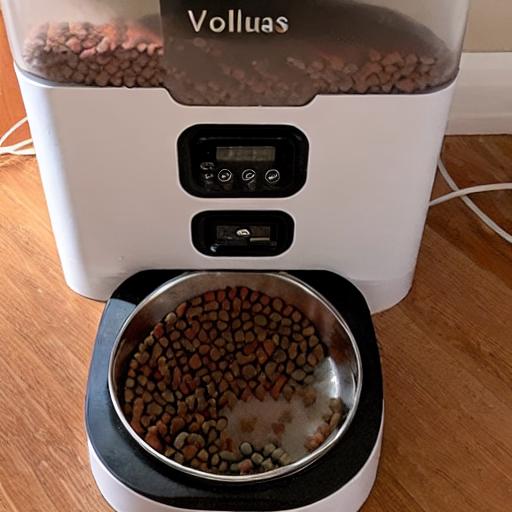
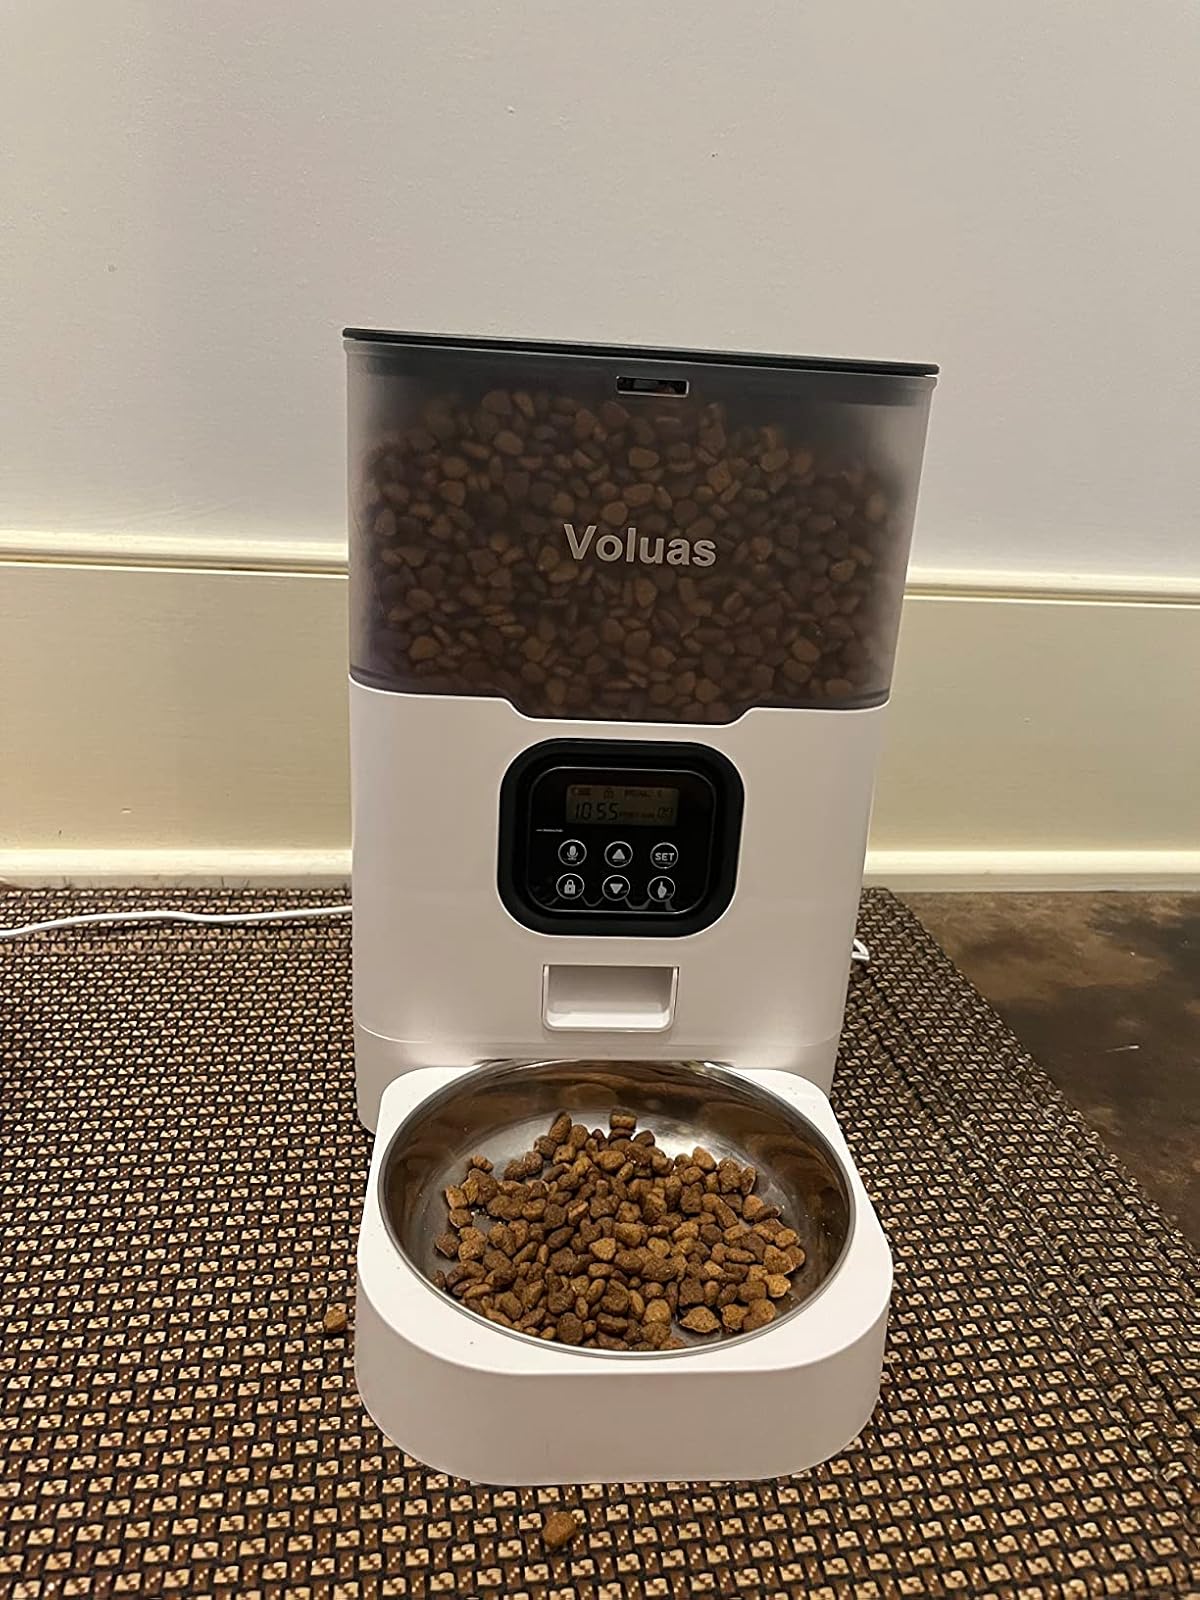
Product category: items_feeder
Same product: no